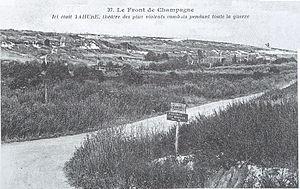
Vue de Tahure après la Première Guerre mondiale.
Sommepy-Tahure est une commune française, située dans le département de la Marne en région Grand Est.